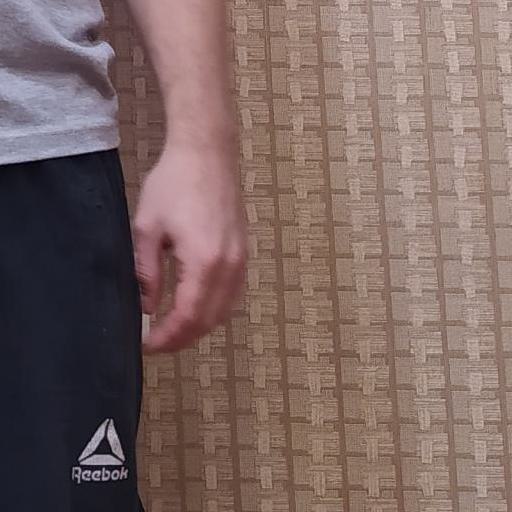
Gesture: no_gesture